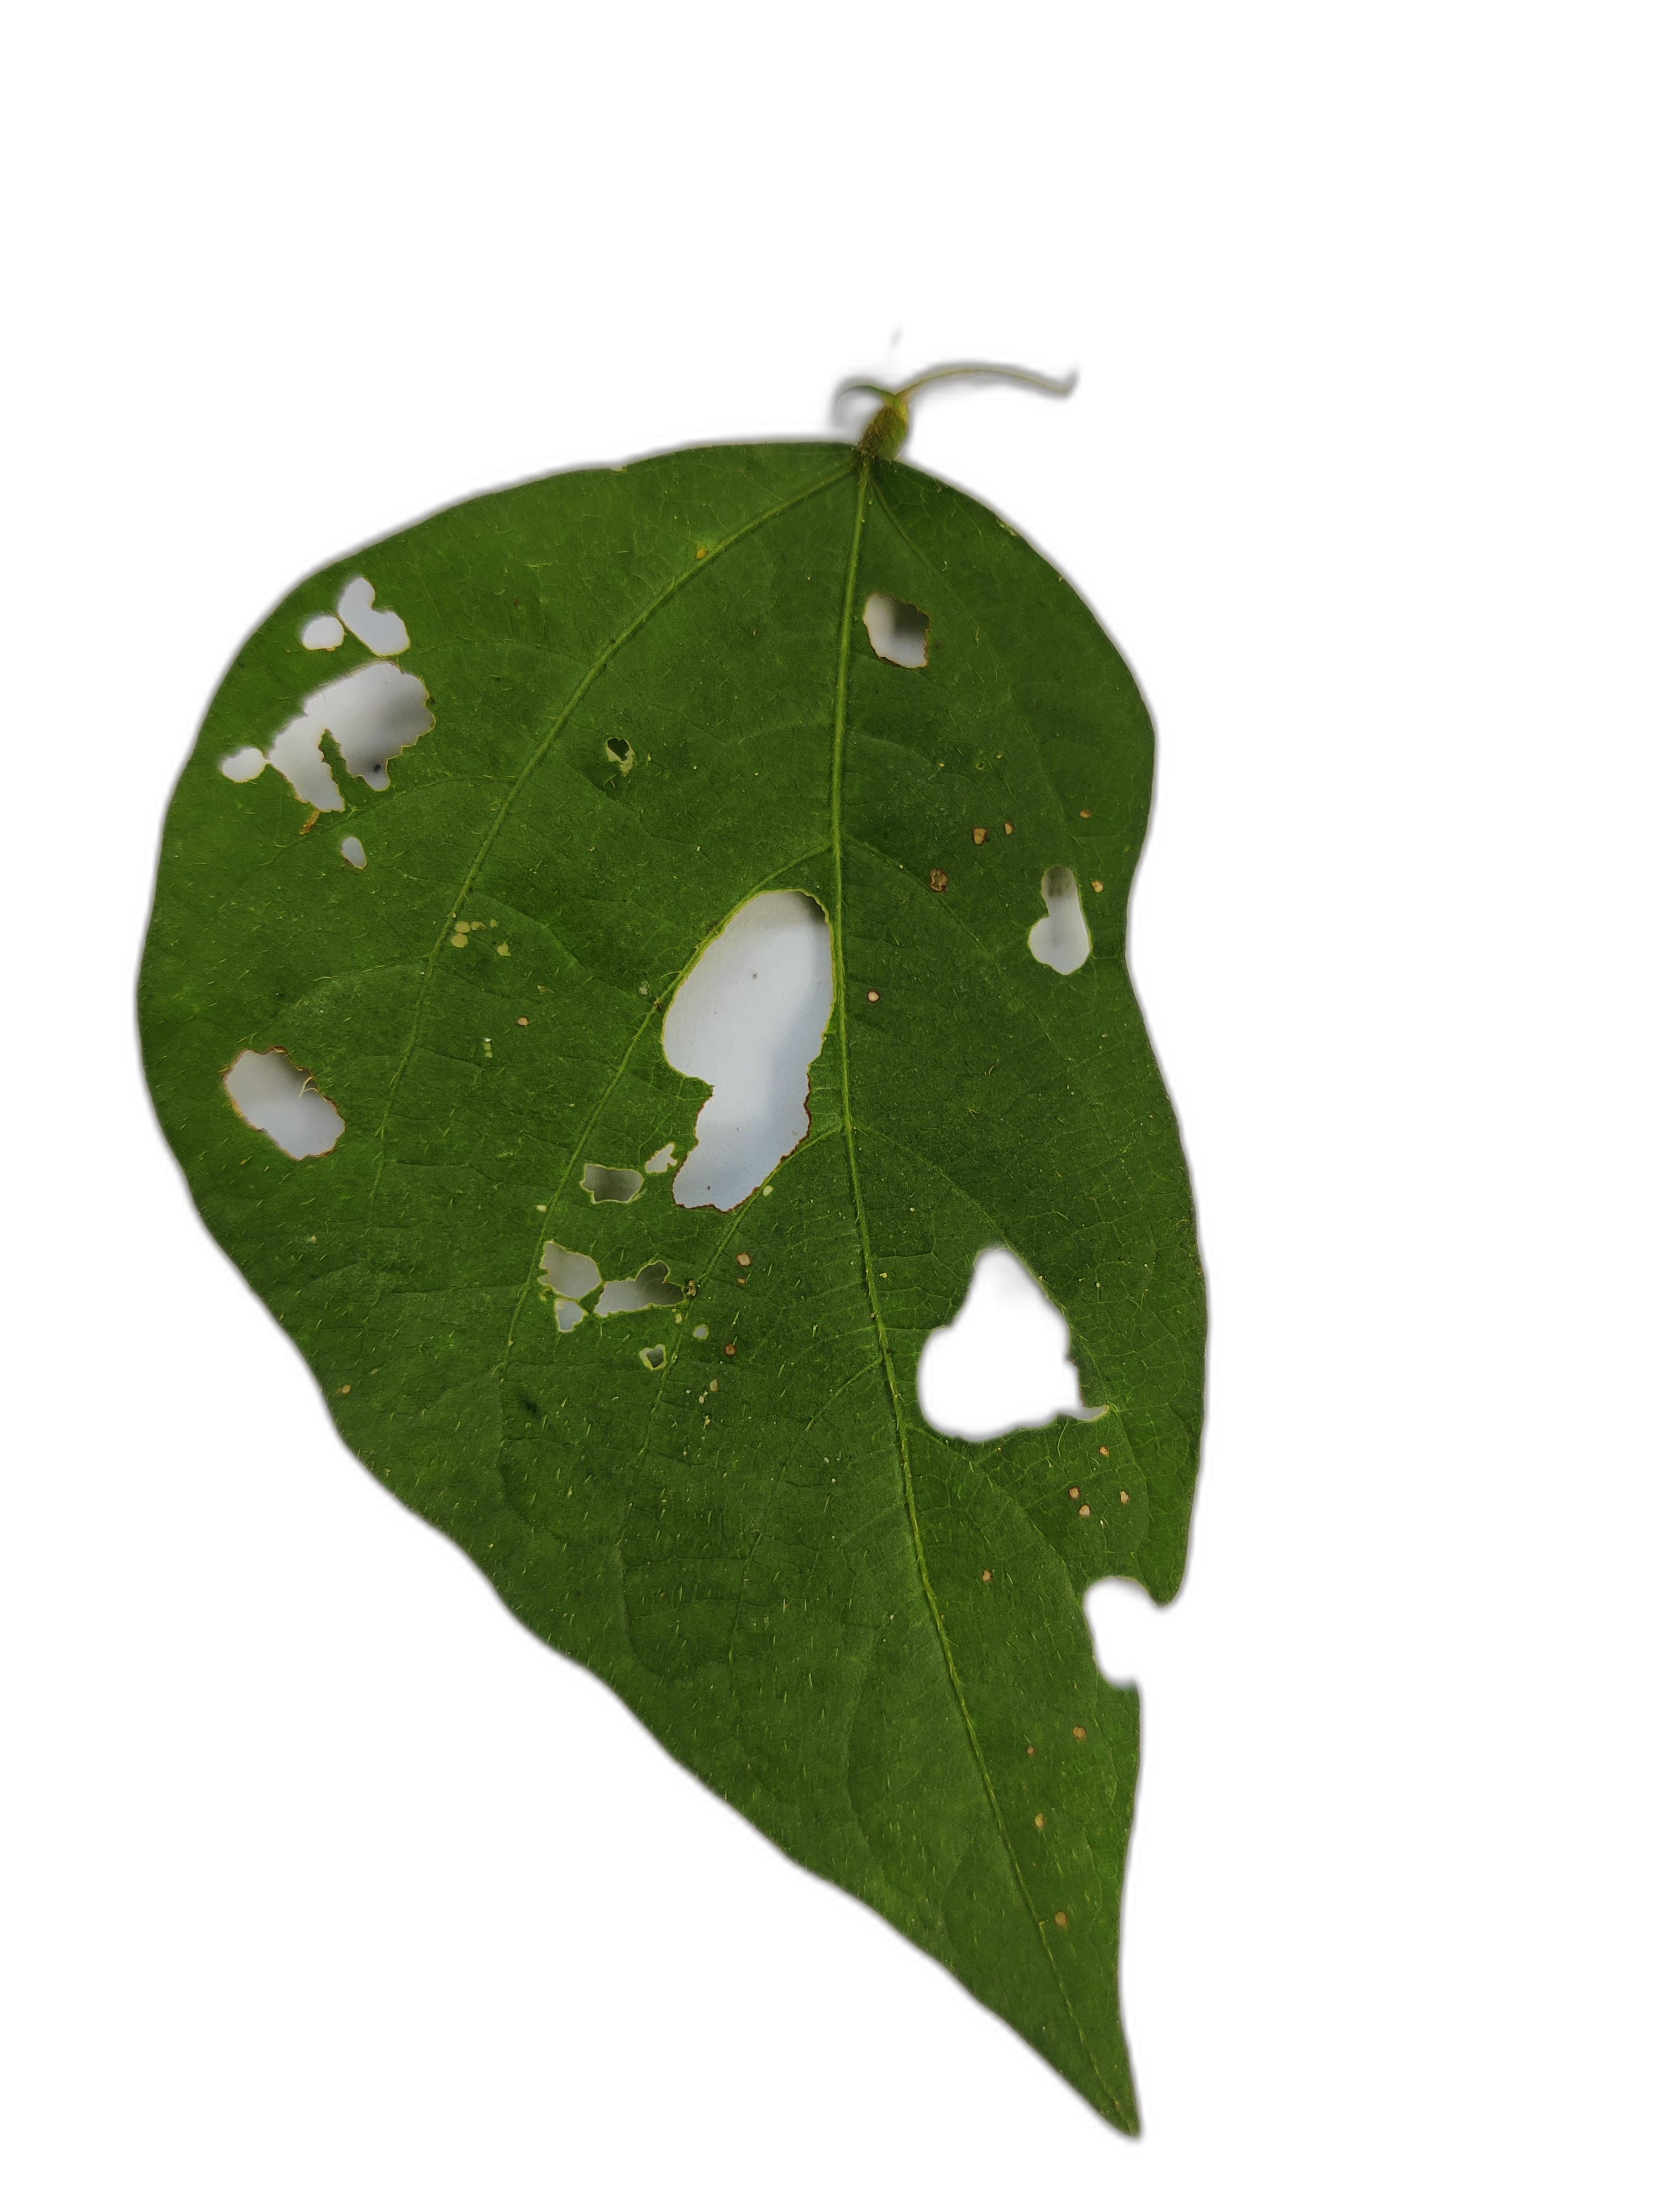
Label: Cercospora leaf spot